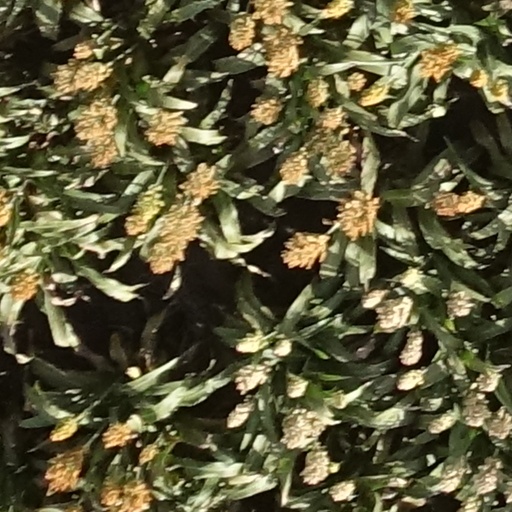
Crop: sorghum